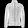
Label: Coat